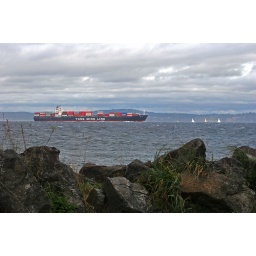
Taken from the Point No Point lighthouse beach in Hansville Washington